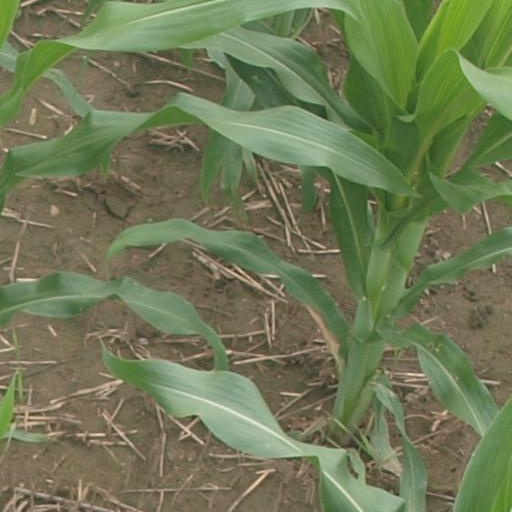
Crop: maize; corn